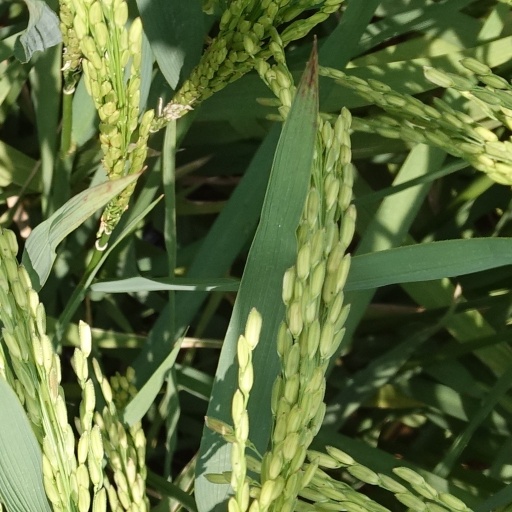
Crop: rice